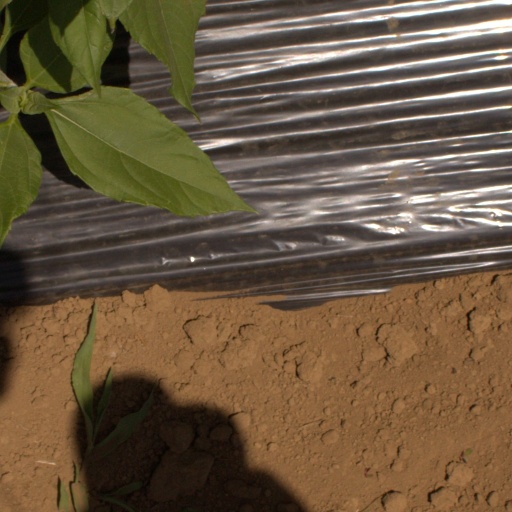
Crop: Jerusalem artichoke